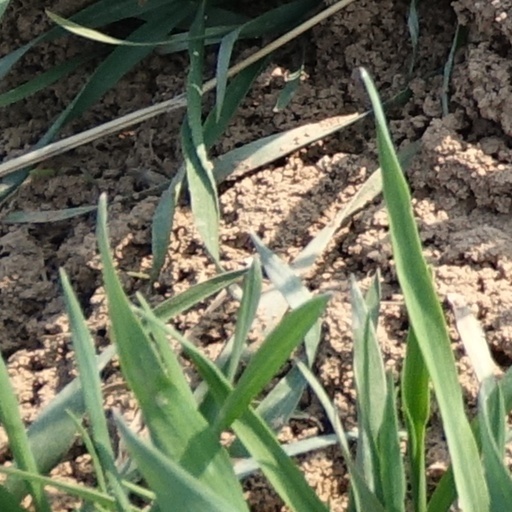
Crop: wheat